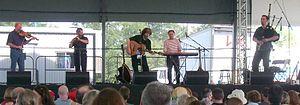
The Tannahill Weavers est un célèbre groupe écossais de musique folk. Les musiciens sont Roy Gullane, Phil Smillie tous deux fondateurs du groupe, Leslie Wilson bouzouki et chant, John Martin et Colin Melville cornemuse. Le groupe a vu le jour en 1976 lors d'un concert d'improvisation à Paisley en Écosse et fut baptisé d'après le nom du poète écossais Robert Tannahill. Ils ont participé à plusieurs festivals au Canada et y connurent un grand succès.